Chôros No. 2

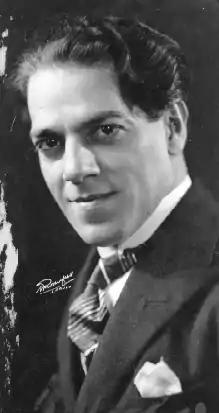
Heitor Villa-Lobos

Chôros No. 2 is a duet for flute and clarinet written in 1924 by the Brazilian composer Heitor Villa-Lobos. It is part of a series of fourteen numbered compositions collectively titled "Chôros", ranging from solos for guitar and for piano up to works scored for soloist or chorus with orchestra or multiple orchestras. and in duration up to over an hour. "Chôros No. 2" is the shortest in the series, a performance lasting only about two-and-a-half minutes.